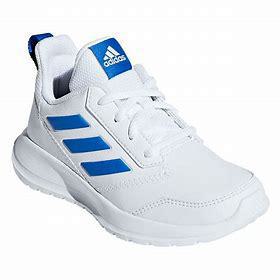
Brand: Adidas
Model: Altarun